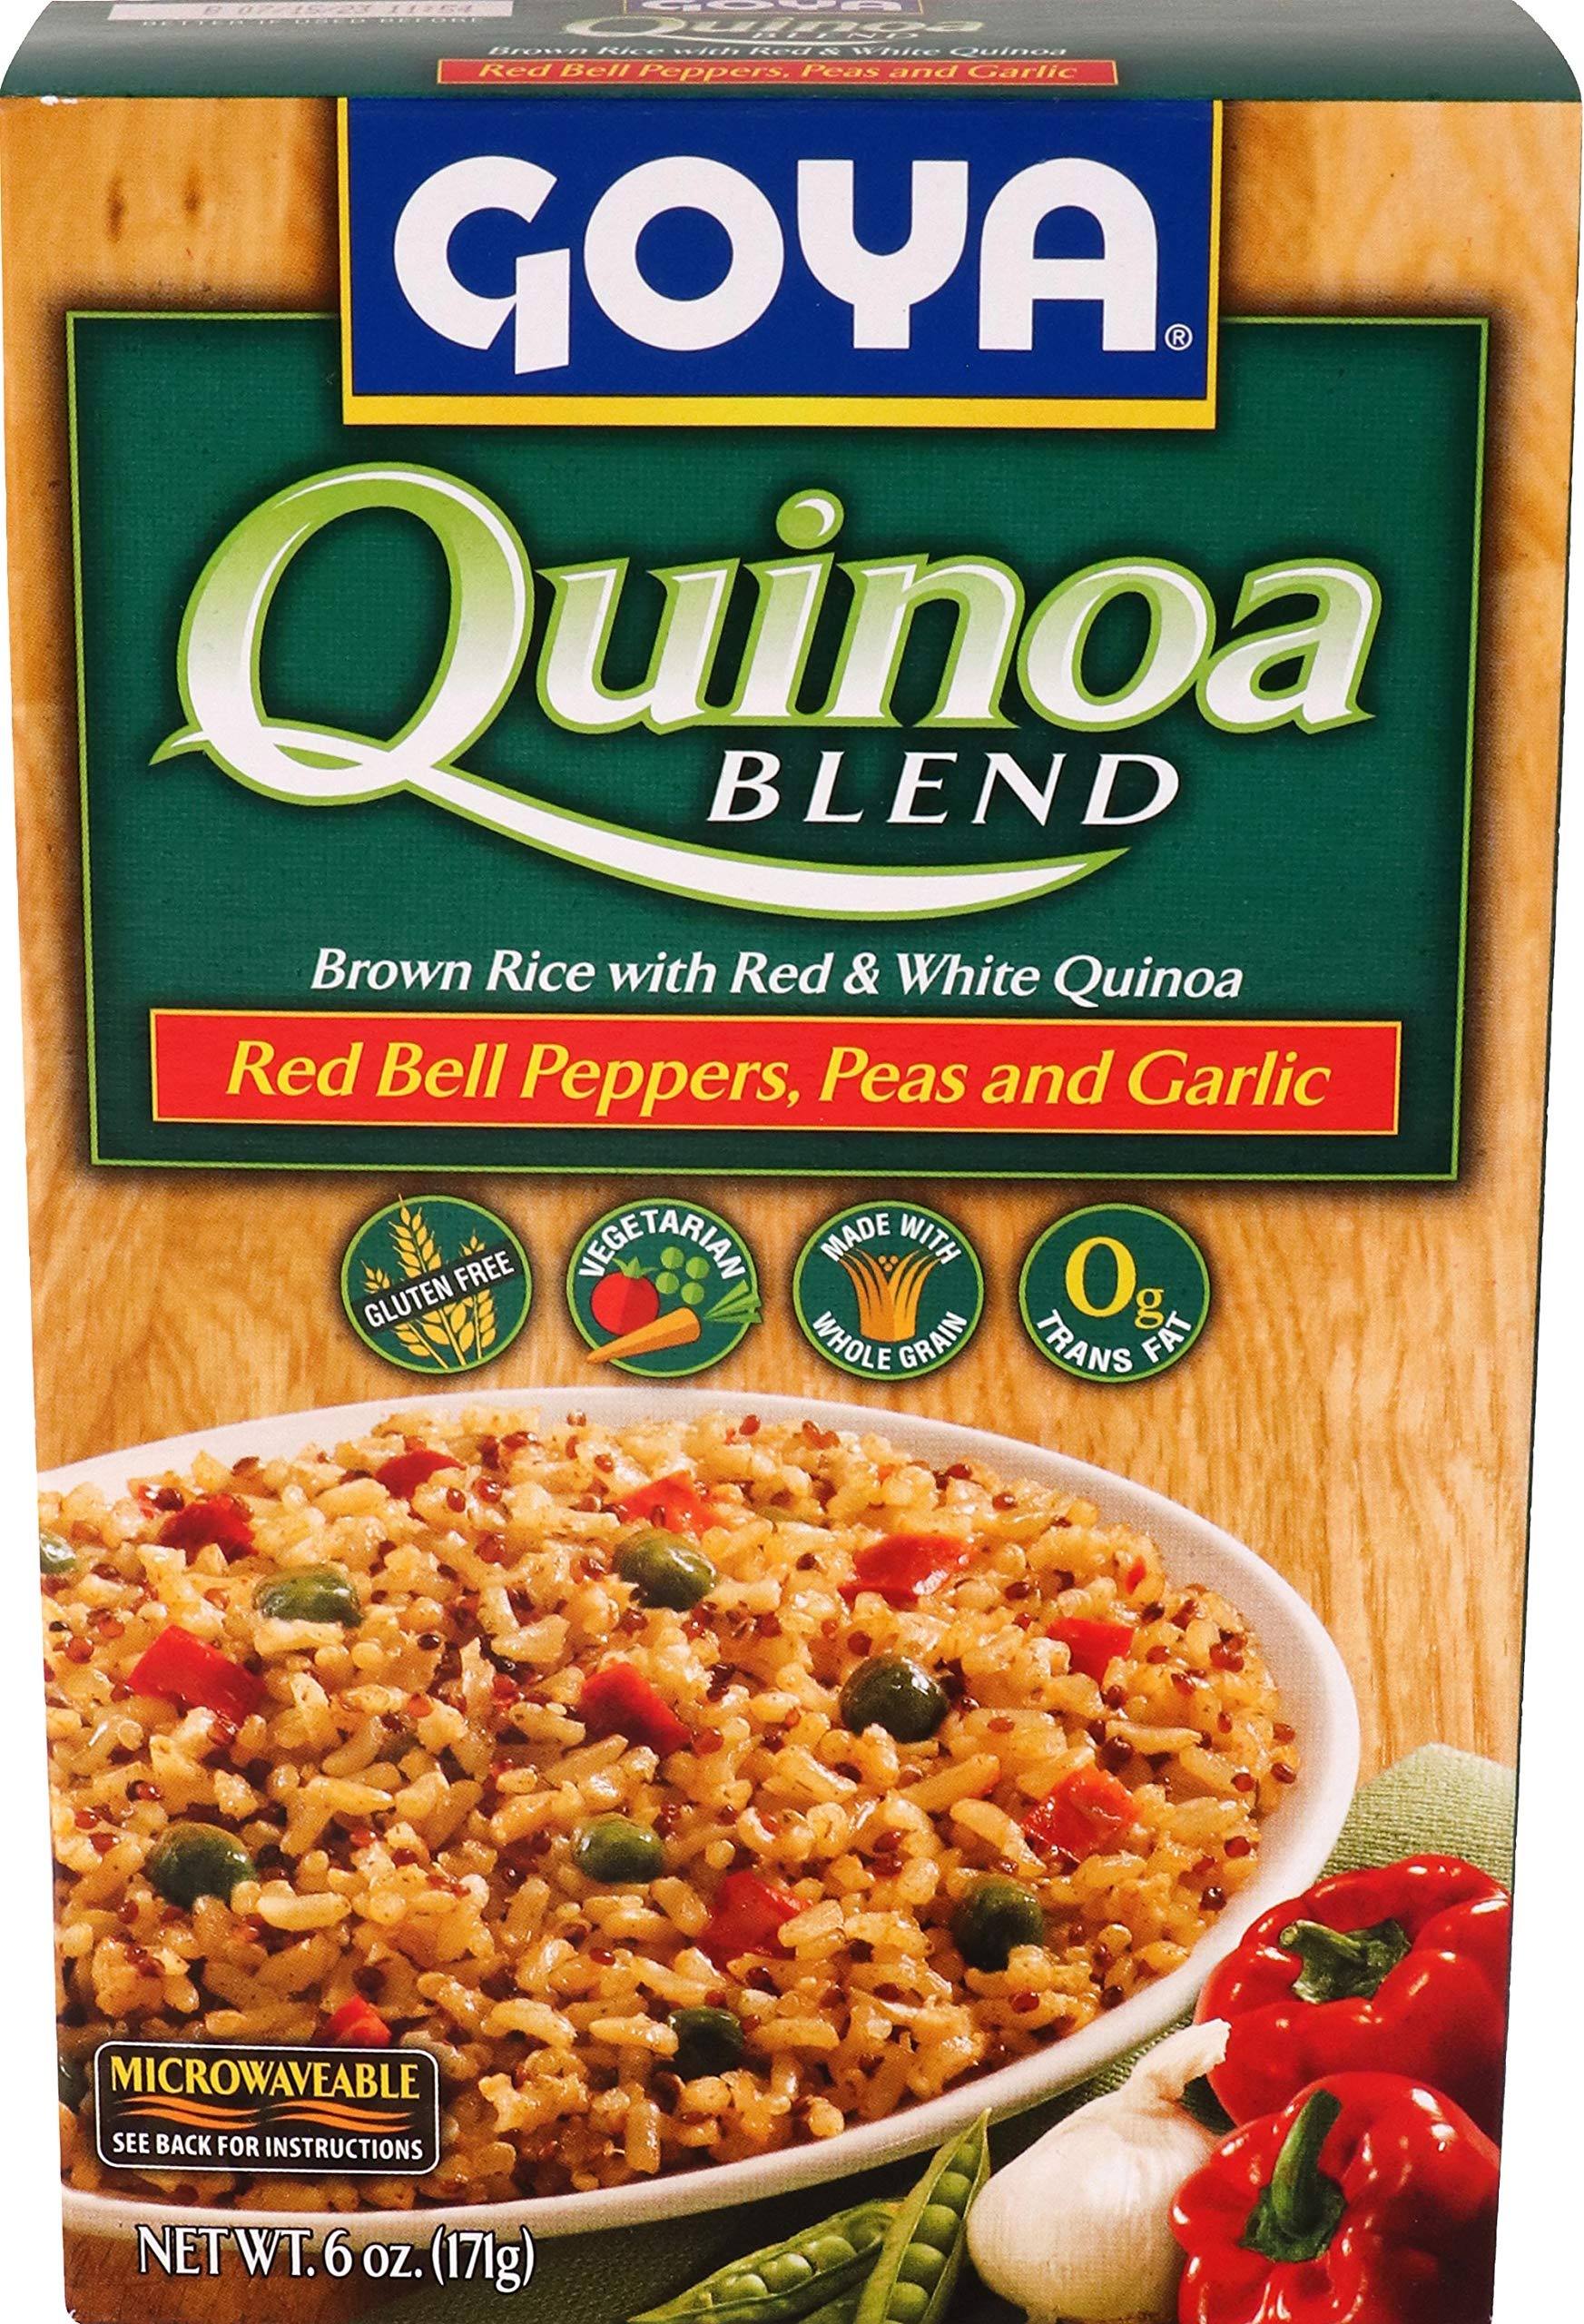
Item Name: Goya Foods Quinoa Blend with Red Bell Peppers, Peas and Garlic, 6 Ounce
Bullet Point 1: EASY TO MAKE | Fluffy, crunchy, healthy and delicious, GOYA Quinoa Blend with Red Bell Peppers, Peas and Garlic is a convenient and healthy way to have a flavorful meal. This savory blend combines red and white quinoa with brown rice, sweet roasted red bell peppers, a touch of garlic and flavorful peas for an easy and tasty vegetarian delight.
Bullet Point 2: VERSATILE MAIN OR SIDE DISH | This savory blend combines red and white quinoa with brown rice, sweet roasted red bell peppers, a touch of garlic and flavorful peas for an easy and tasty vegetarian delight. It tastes exceptional when used as a bed for saut&eacute;ed shrimp, grilled steak, baked chicken and steamed vegetables or as a side dish to any dish!
Bullet Point 3: NUTRITIONAL QUALITIES | Good source of fiber and vitamin C.&nbsp; Low fat, cholesterol free, no saturated fats, no trans fats. Whole grain, vegetarian, Gluten Free, Nut &amp; Peanut Free, Soy Free, Egg Free, Corn Free.
Bullet Point 4: COMMITMENT TO QUALITY | If it's Goya... it has to be good! | &iexcl;Si es Goya... tiene que ser bueno!
Bullet Point 5: ONE 6.0 OZ BOX | Single unit boxes and multipacks available on Amazon, Amazon Fresh and Prime Pantry
Product Description: Dried Quinoa
Value: 6.0
Unit: Fl Oz

Price: 6.4